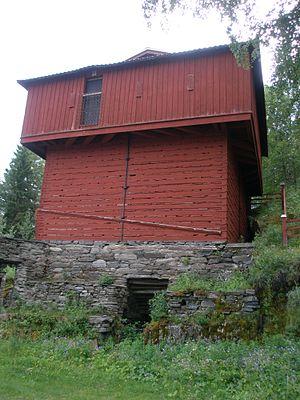
Rönnöfors est une localité suédoise située dans la commune de Krokom, dans le Comté de Jämtland. Rönnöfors est situé sur les bords du lac Landögssjön, à environ 80 kilomètres d'Östersund.